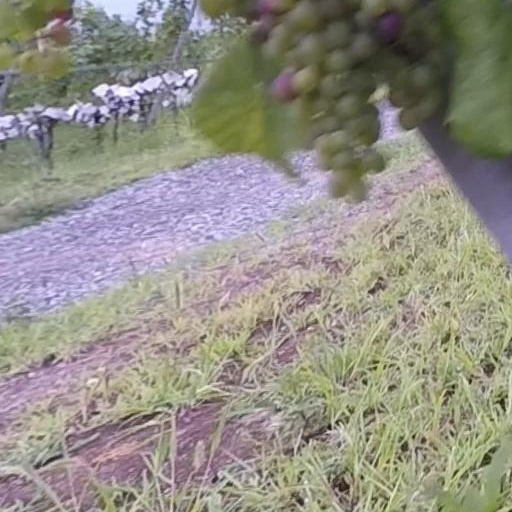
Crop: grape